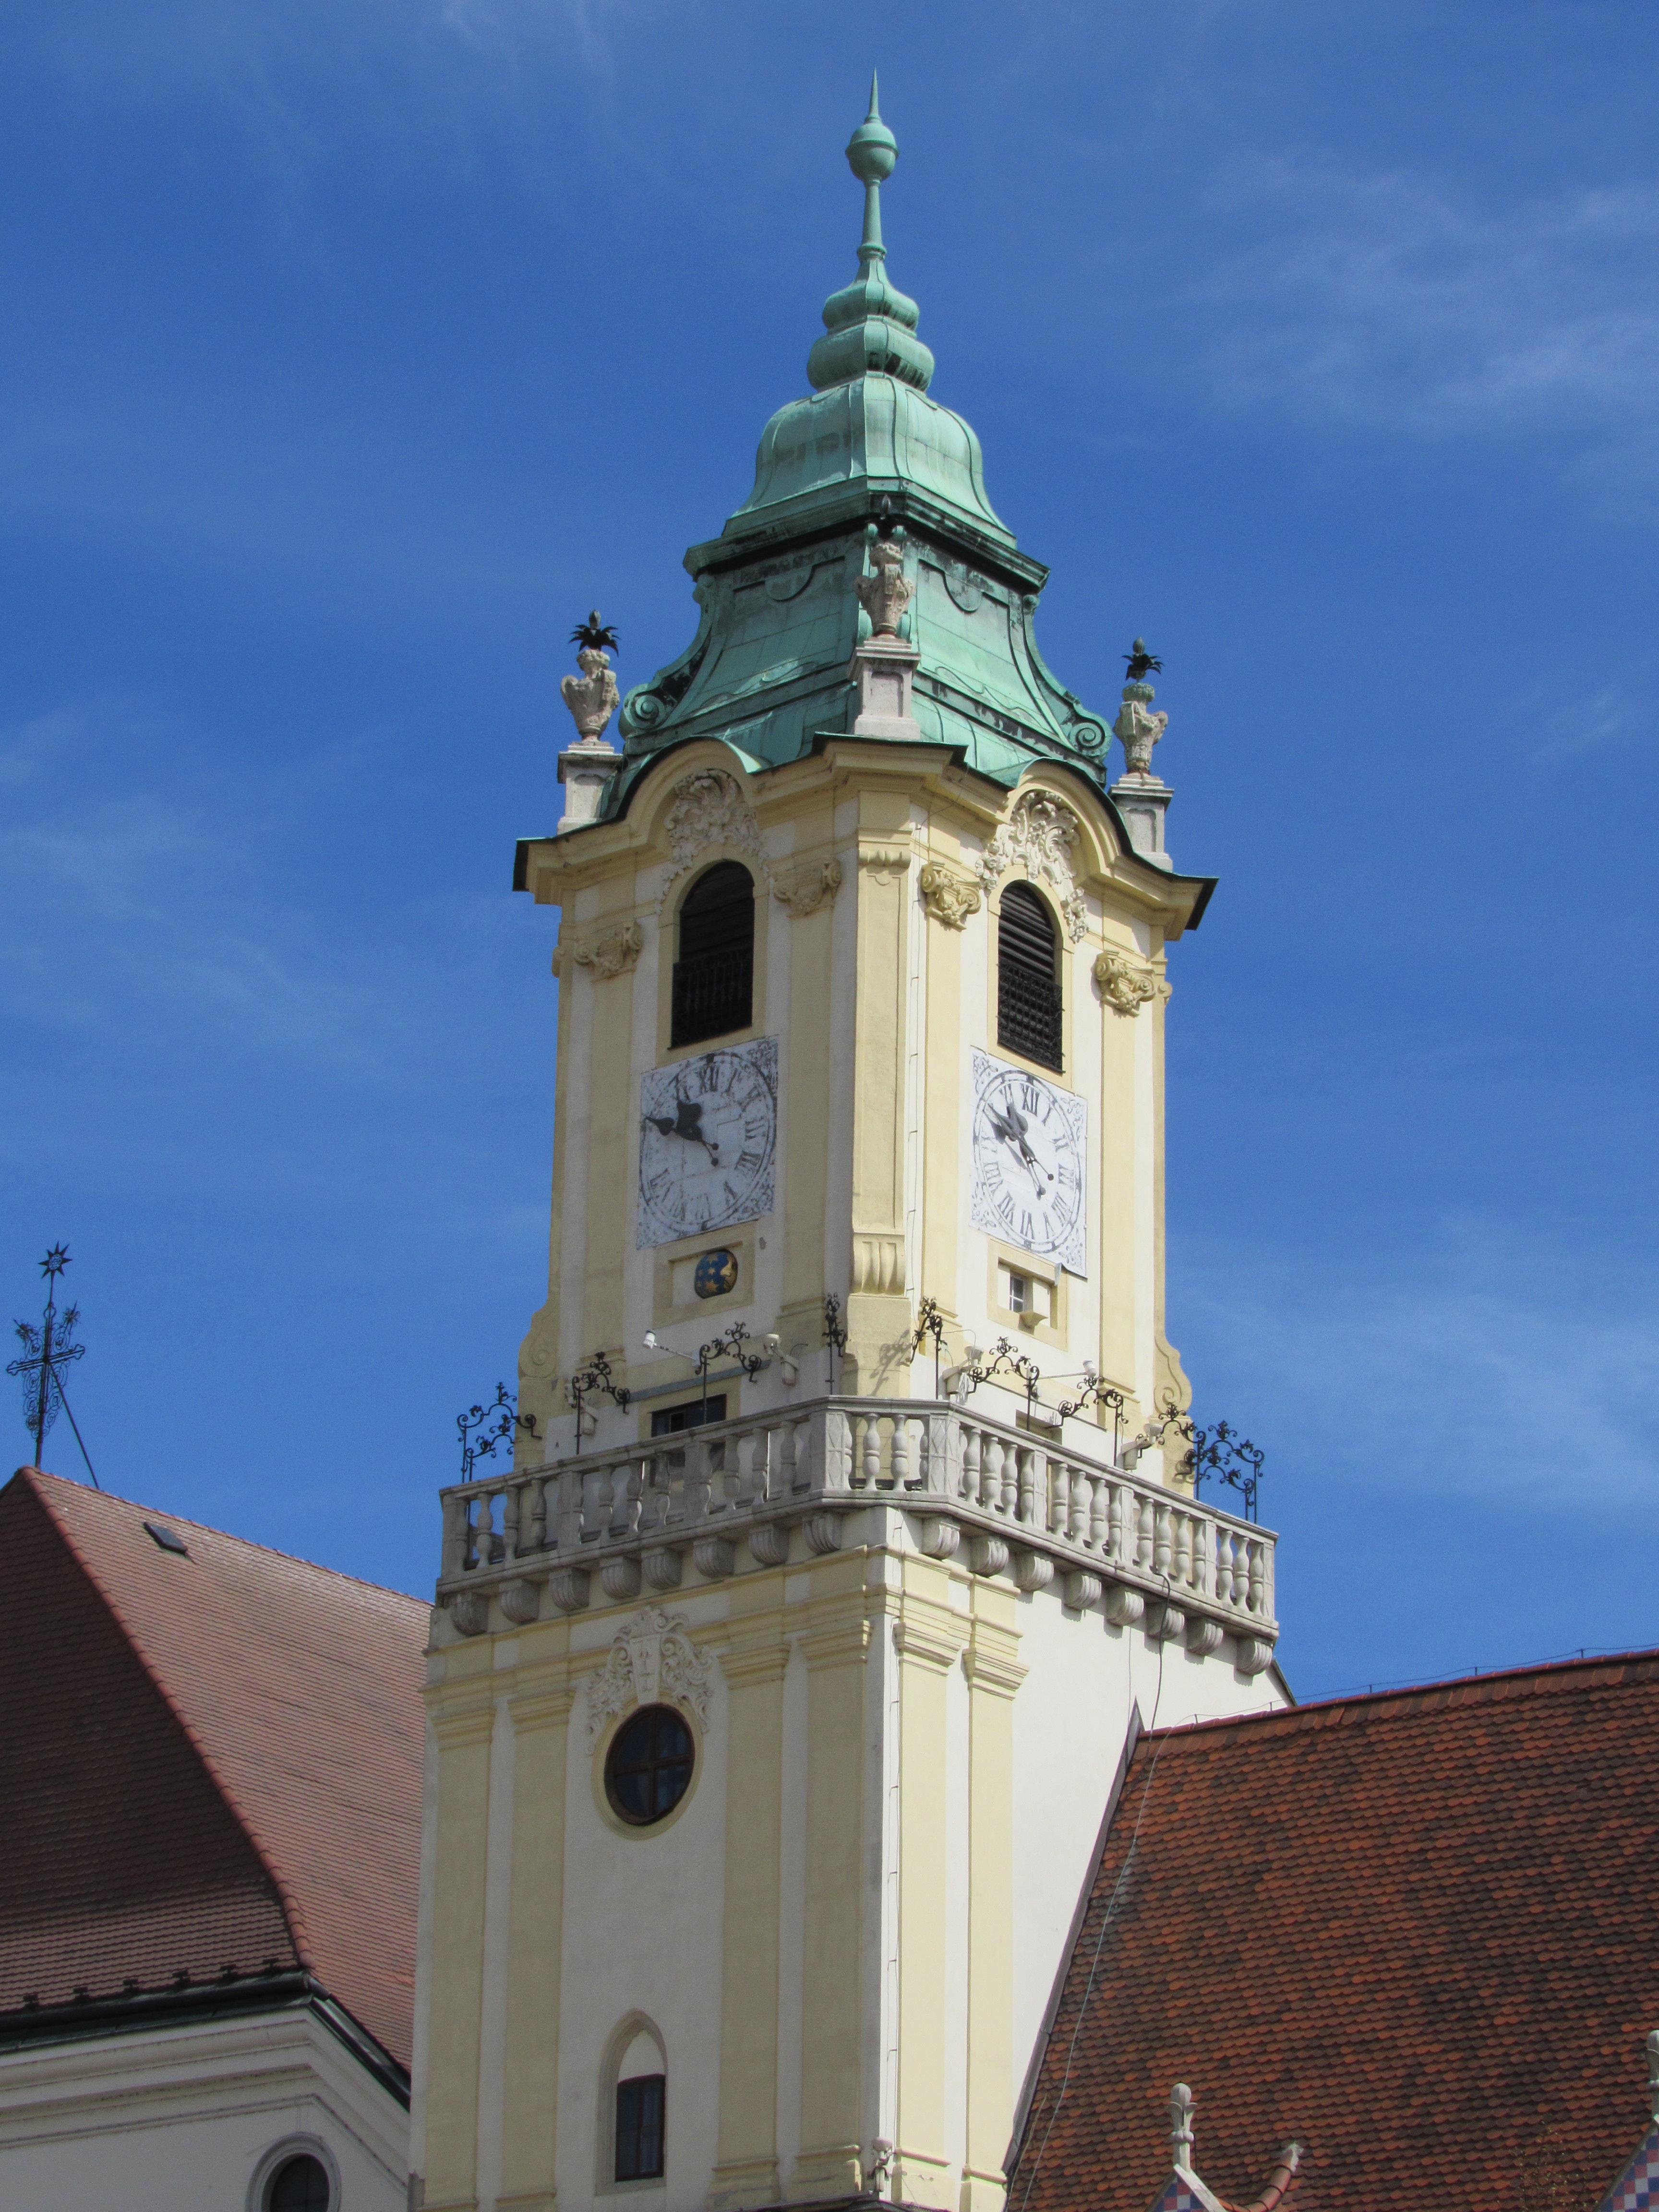
building, tower, landmark, church, cathedral, place of worship, clock tower, bell tower, spire, steeple, center, basilica, dome, bratislava, slovakia